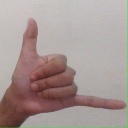
अक्षर: द